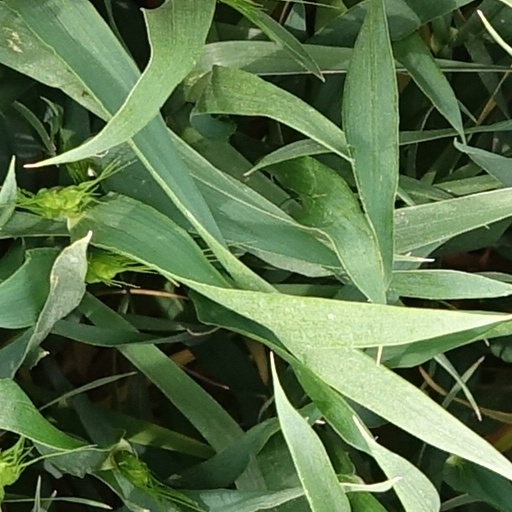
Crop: wheat